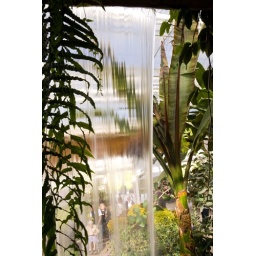
From behind the waterfall in the glass house at RHS Wisley.